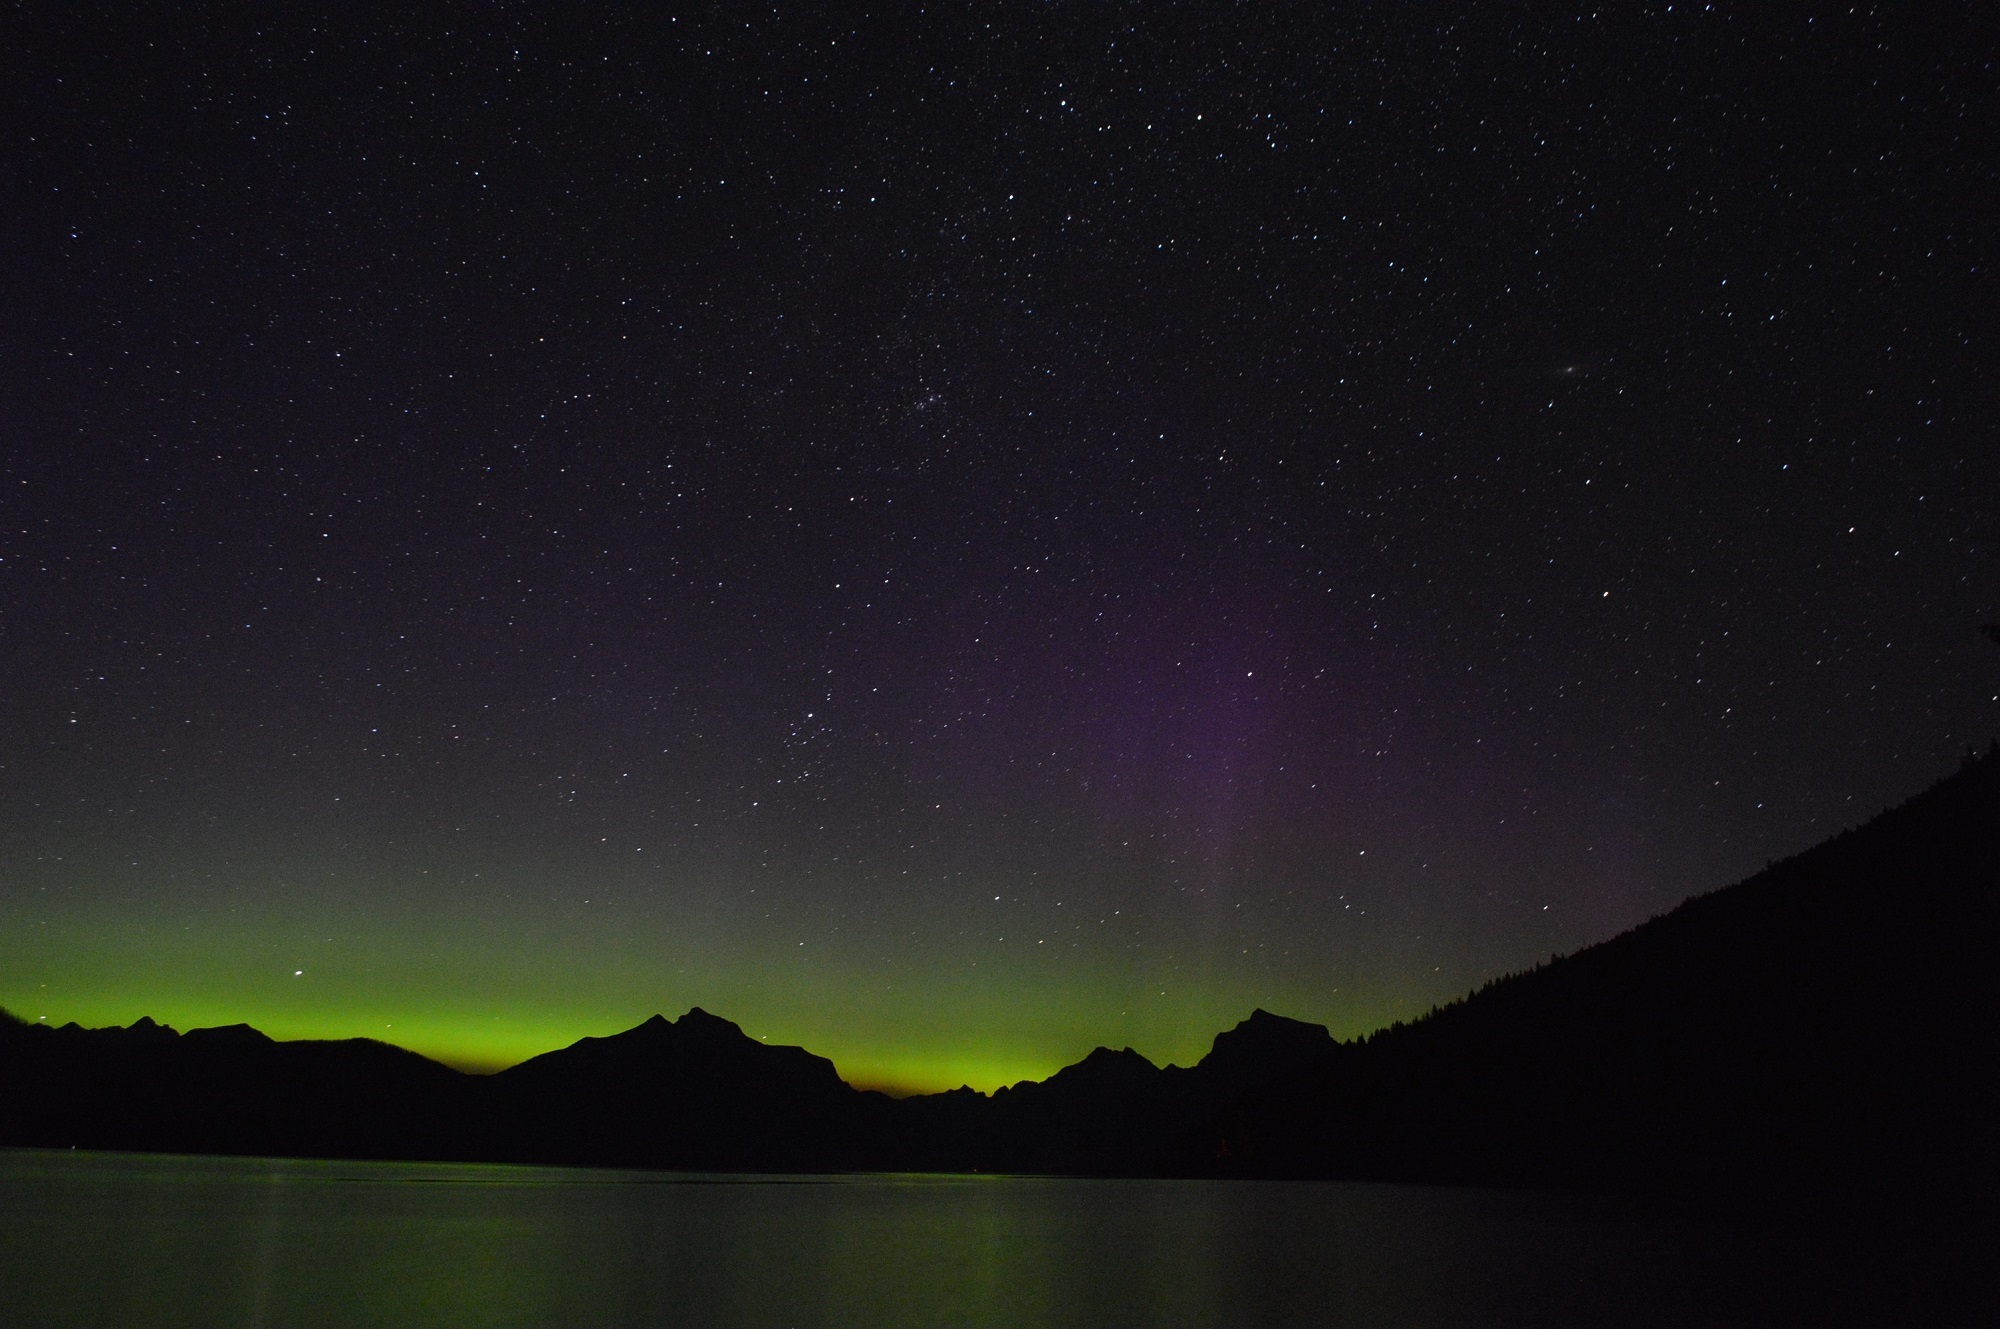
landscape, water, sky, night, atmosphere, dark, reflection, scenic, usa, glow, darkness, aurora, aurora borealis, solar, astronomy, silhouettes, northern lights, midnight, montana, magnetic, celestial, glacier national park, phenomenon, lake mcdonald, discharge, ionosphere